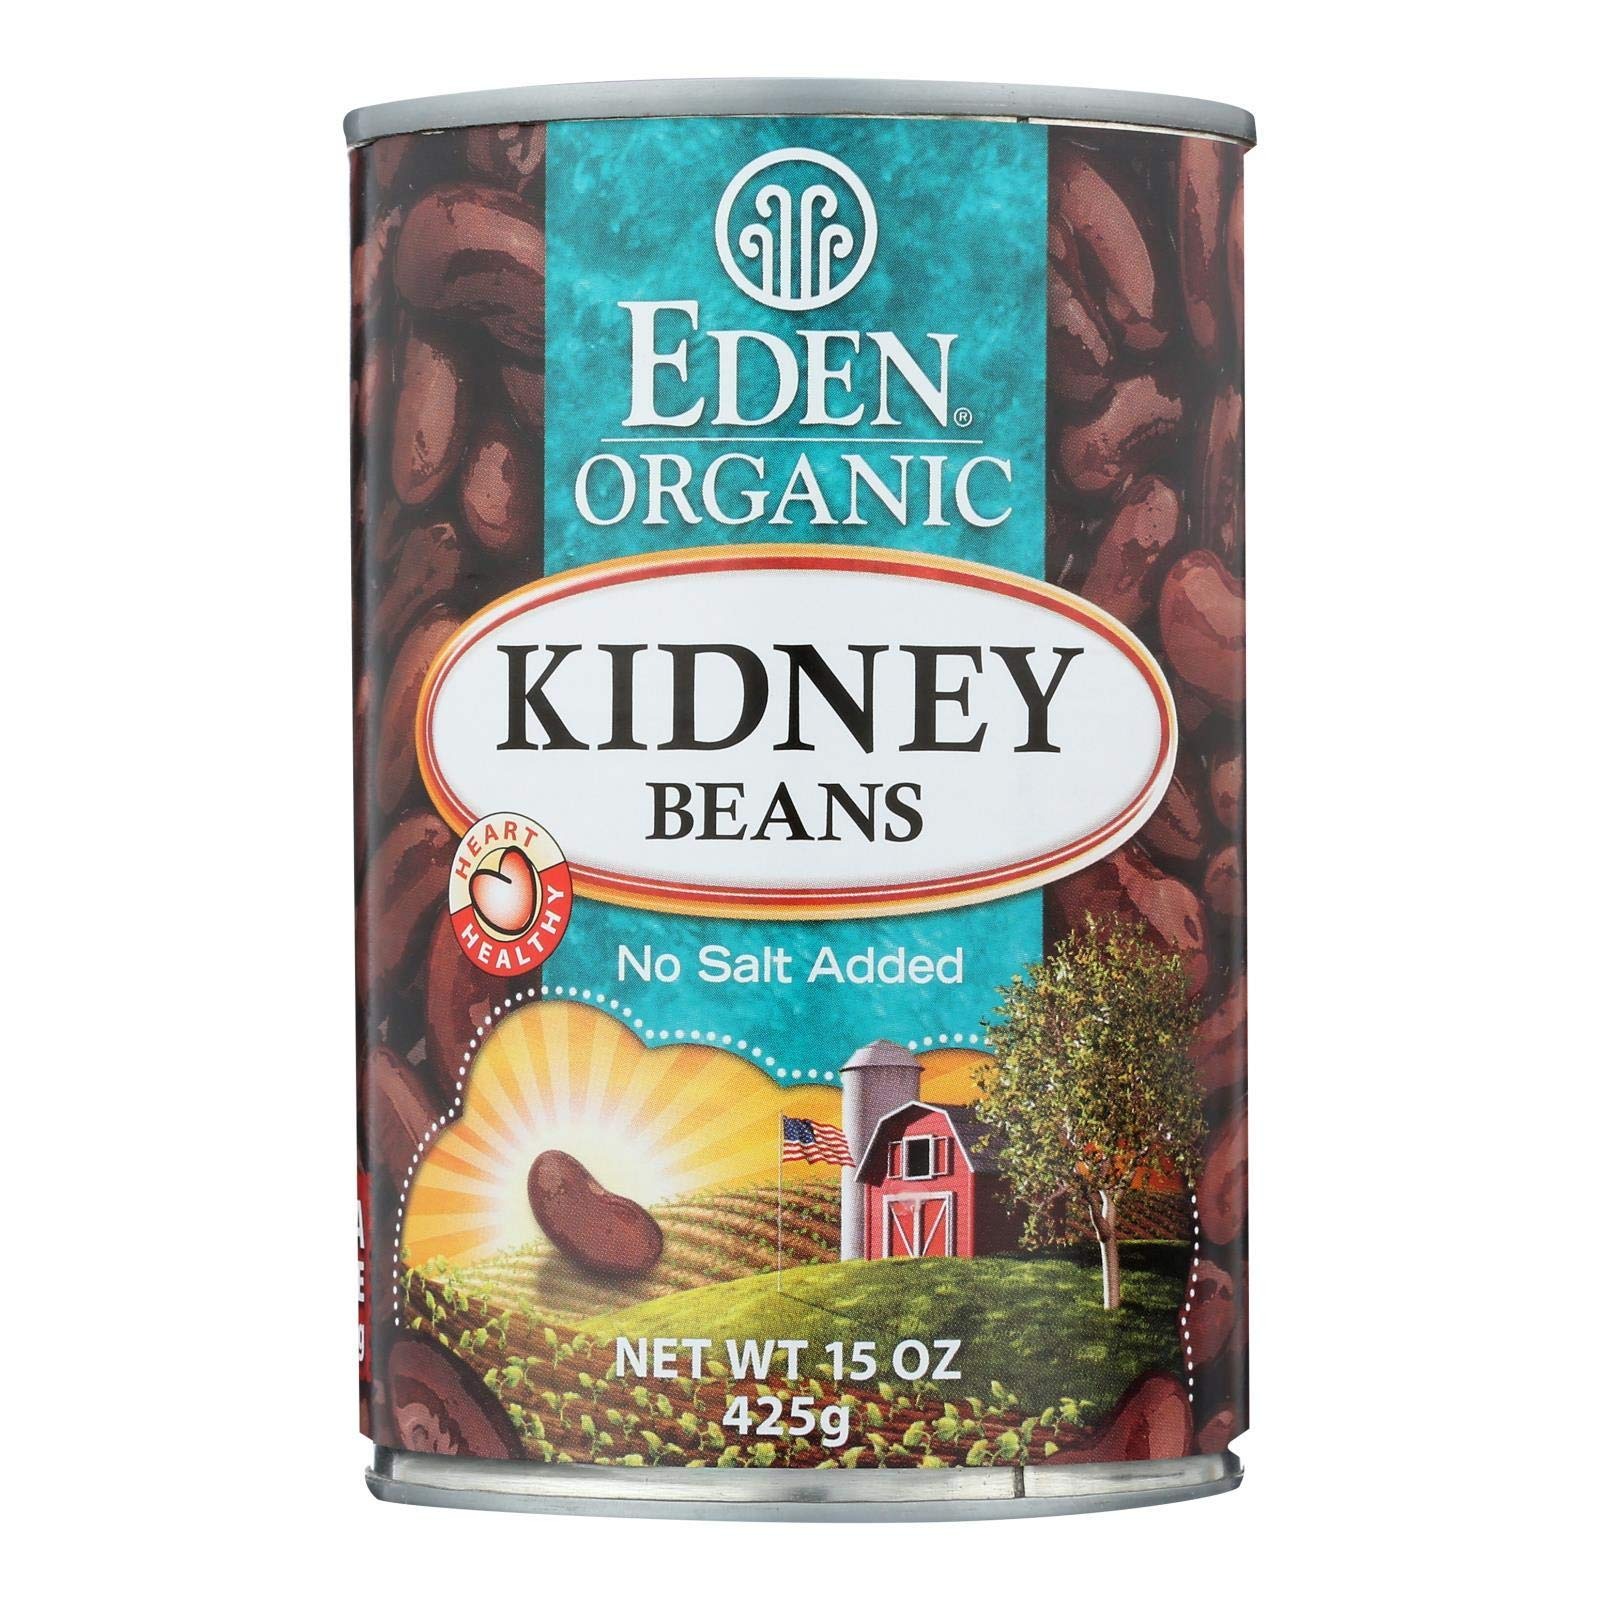
Item Name: Eden Foods Organic Kidney Beans, 15 Ounce - 12 per case.
Value: 180.0
Unit: Fl Oz

Price: 33.27